Formation of the Eastern Bloc

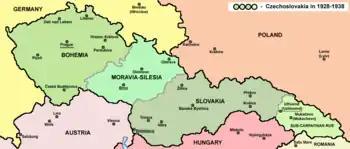
Easternmost Czechoslovakia, Carpathian Ruthenia (light green) was annexed directly into the USSR, while the rest of the country would become the Czechoslovak Socialist Republic

In 1943, Czechoslovakian leader in exile Edvard Beneš agreed to Stalin's demands for unconditional agreement with Soviet foreign policy, including the expulsion of over one million Sudeten ethnic Germans identified as "rich people" and ethnic Hungarians, directed by the Beneš decrees. Beneš promised Stalin a "close postwar collaboration" in military and economic affairs, including confiscation and nationalisation of large landowners' property, factories, mines, steelworks and banks under a Czechoslovakian "national road to socialism". While Beneš was not a Moscow cadre and several domestic reforms of other Eastern Bloc countries were not part Beneš' plan, Stalin did not object because the plan included property expropriation and he was satisfied with the relative strength of Communists in Czechoslovakia compared to other Eastern Bloc countries.